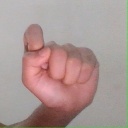
अक्षर: घ